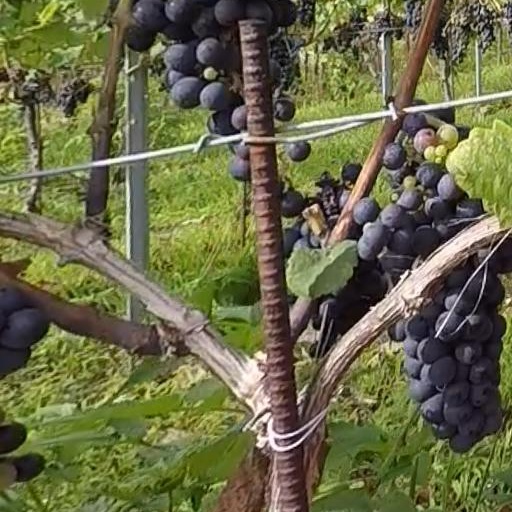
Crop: grape